Sky High Saunders

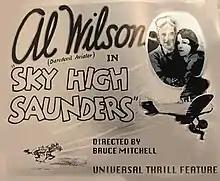
Lobby card

Sky High Saunders (aka Skyhigh Saunders and Sky-High Saunders)is a 1927 American silent action film directed by Bruce M. Mitchell. The film stars Al Wilson (playing both "Sky-High" Saunders and his twin brother, Michael Saunders), Elsie Tarron and Frank Rice. "Sky High Saunders" was one of a series of films that showcased the exploits of the stunt pilots in Hollywood.